Scutosaurus

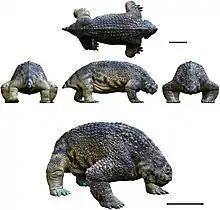
Life restoration

"Scutosaurus" was a massively built reptile, with bony armor, and a number of spikes decorating its skull. Despite its relatively small size, "Scutosaurus" was heavy, and its short legs meant that it could not move at speed for long periods of time, which made it vulnerable to attack by large predators. To defend itself "Scutosaurus" had a thick skeleton covered with powerful muscles, especially in the neck region. Underneath the skin were rows of hard, bony plates (scutes) that acted like a form of brigandine armor.